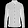
Label: Shirt